Magnifying glass

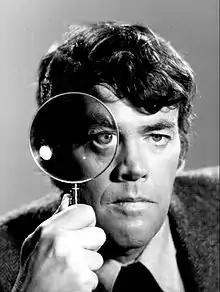
Jim Hutton as detective Ellery Queen, posing with a magnifying glass

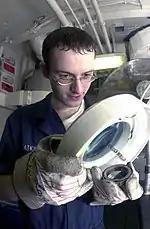
Magnifying glass on an arm lamp

A magnifying glass is a convex lens—usually mounted in a frame with a handle—that is used to produce a magnified image of an object. A magnifying glass can also be used to focus light, such as to concentrate the Sun's radiation to create a hot spot at the focus for fire starting.